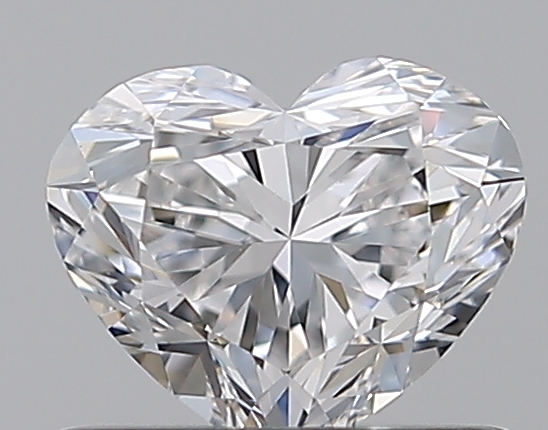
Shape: heart
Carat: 0.56
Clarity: VS1
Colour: D
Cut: EX
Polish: EX
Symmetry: VG
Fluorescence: N
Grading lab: GIA
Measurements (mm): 4.79 x 5.7 x 3.39